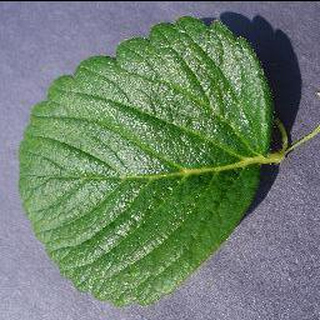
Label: healthy_strawberry